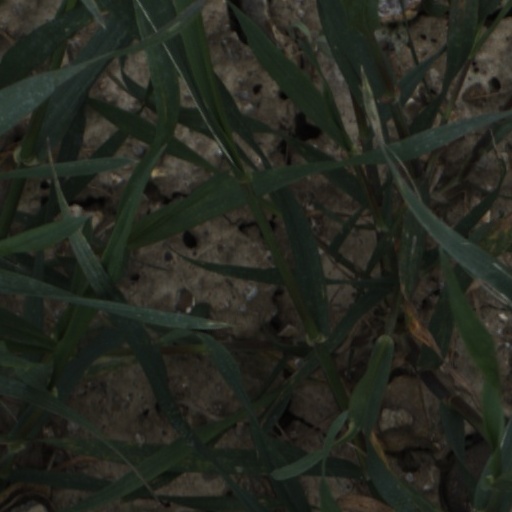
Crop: wheat